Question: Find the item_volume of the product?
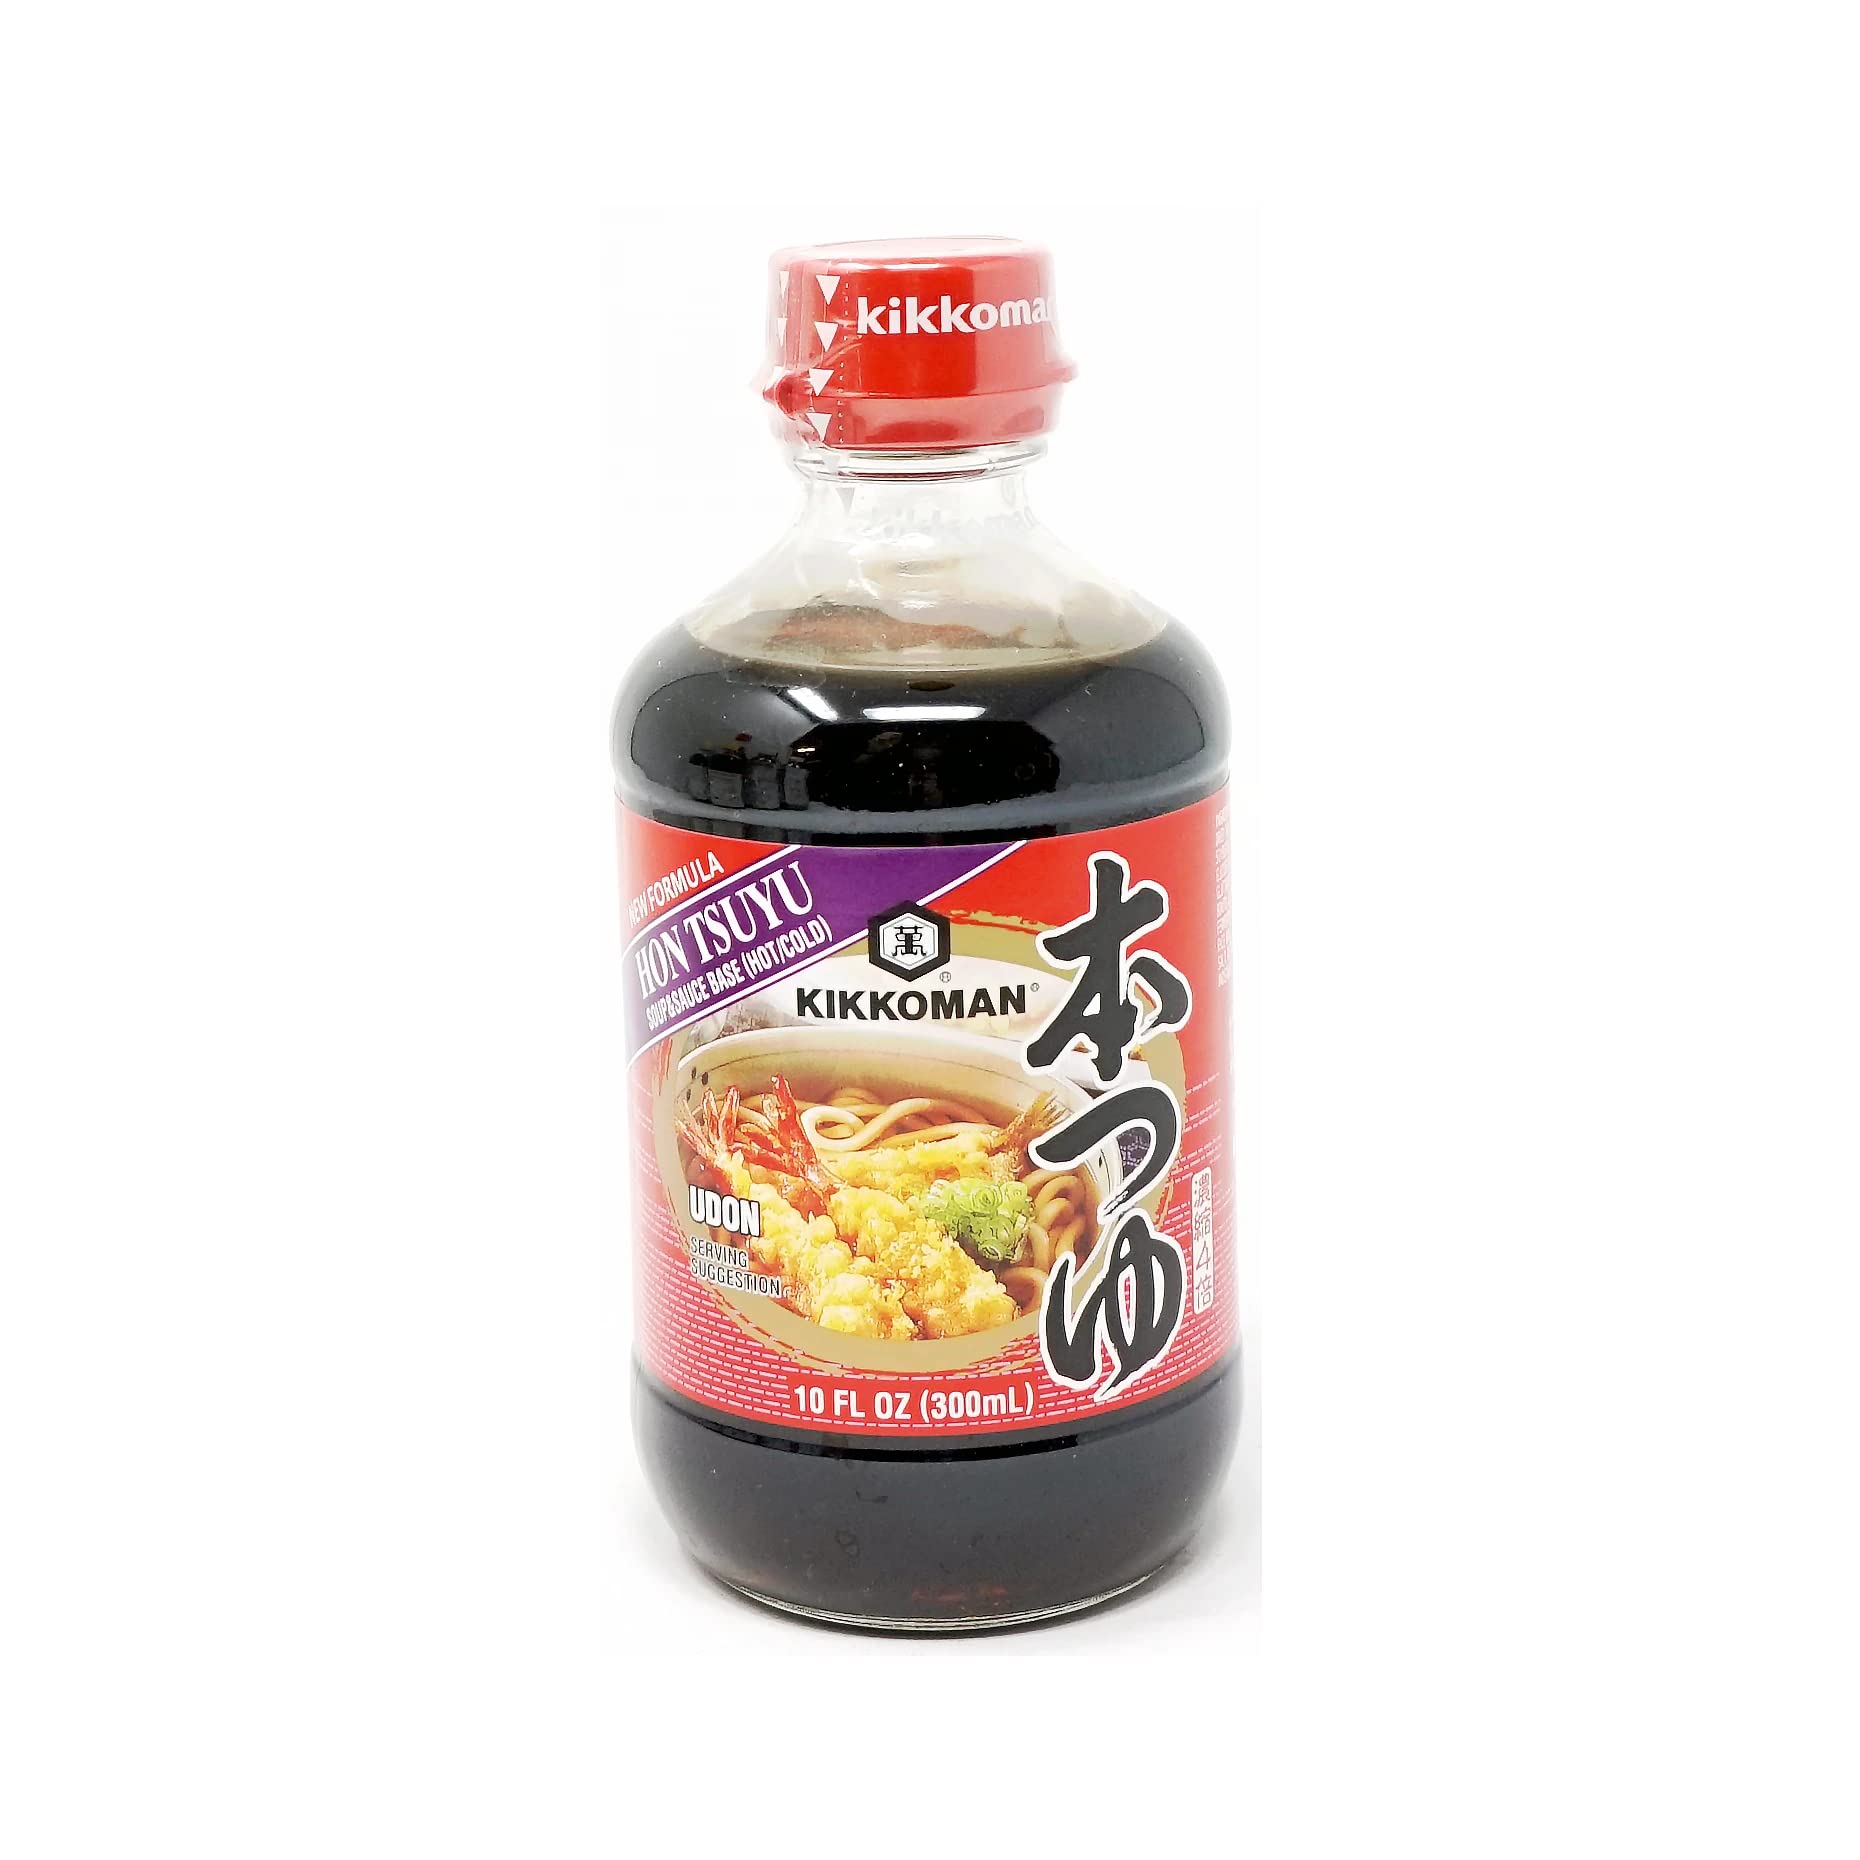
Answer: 10.0 fluid ounce